Ray Charles

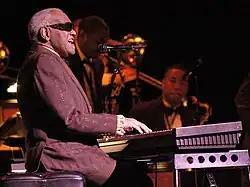
Charles at the 2003 Montreal International Jazz Festival, one of his last public performances

Charles earned another Grammy for the follow-up track "Hit the Road Jack", written by R&B singer Percy Mayfield.